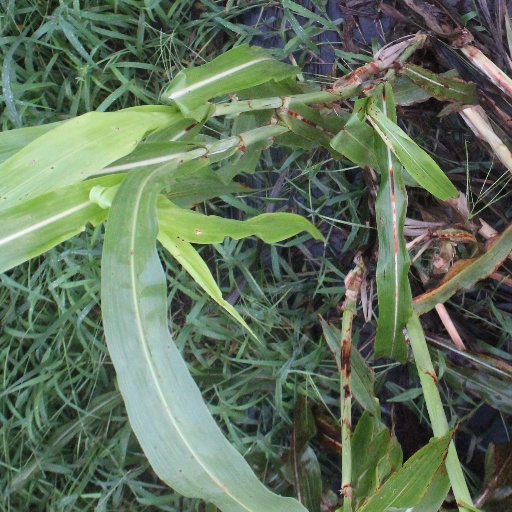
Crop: sorghum